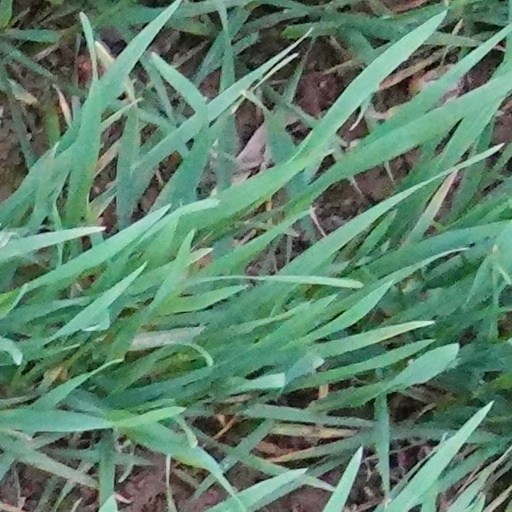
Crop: wheat